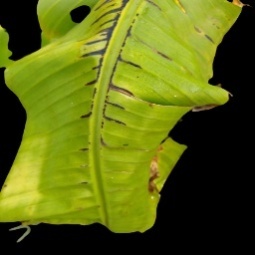
Label: Magnesium